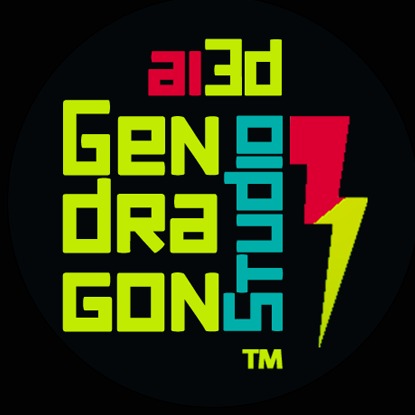
미적 점수 (1~10점): 1